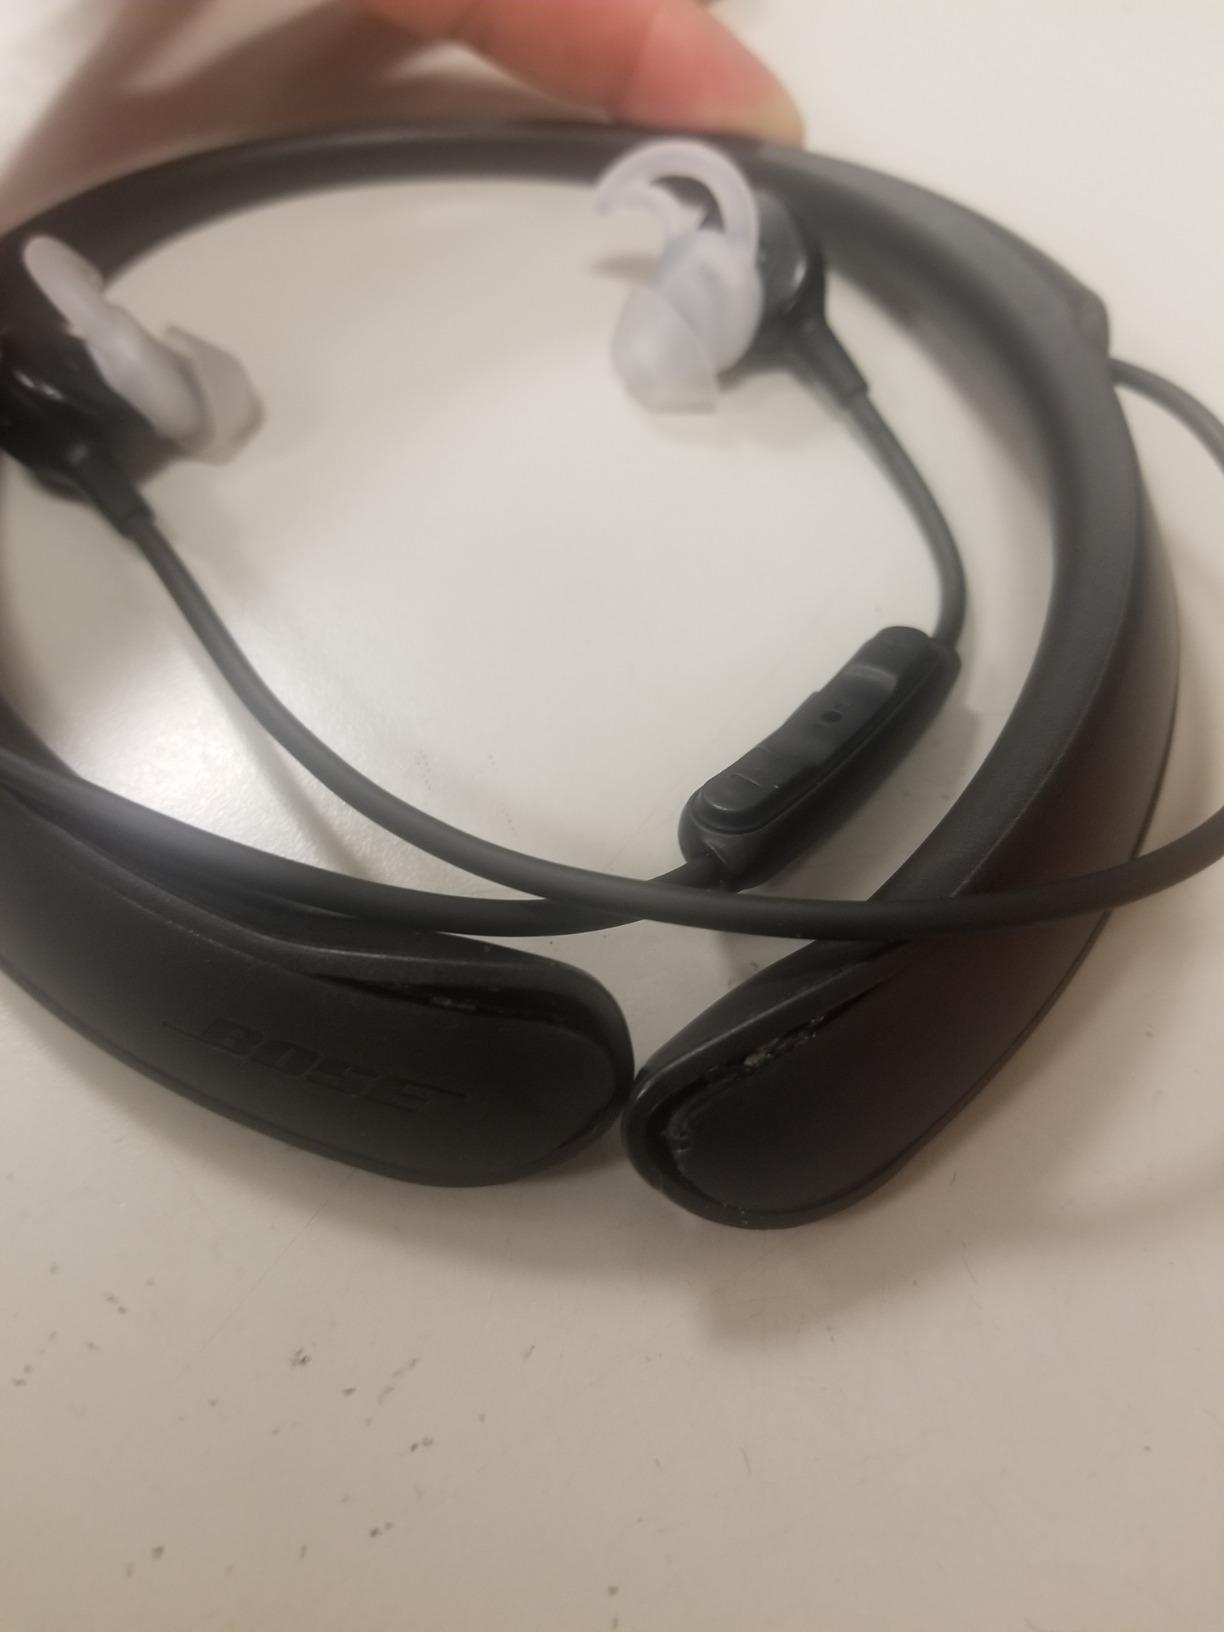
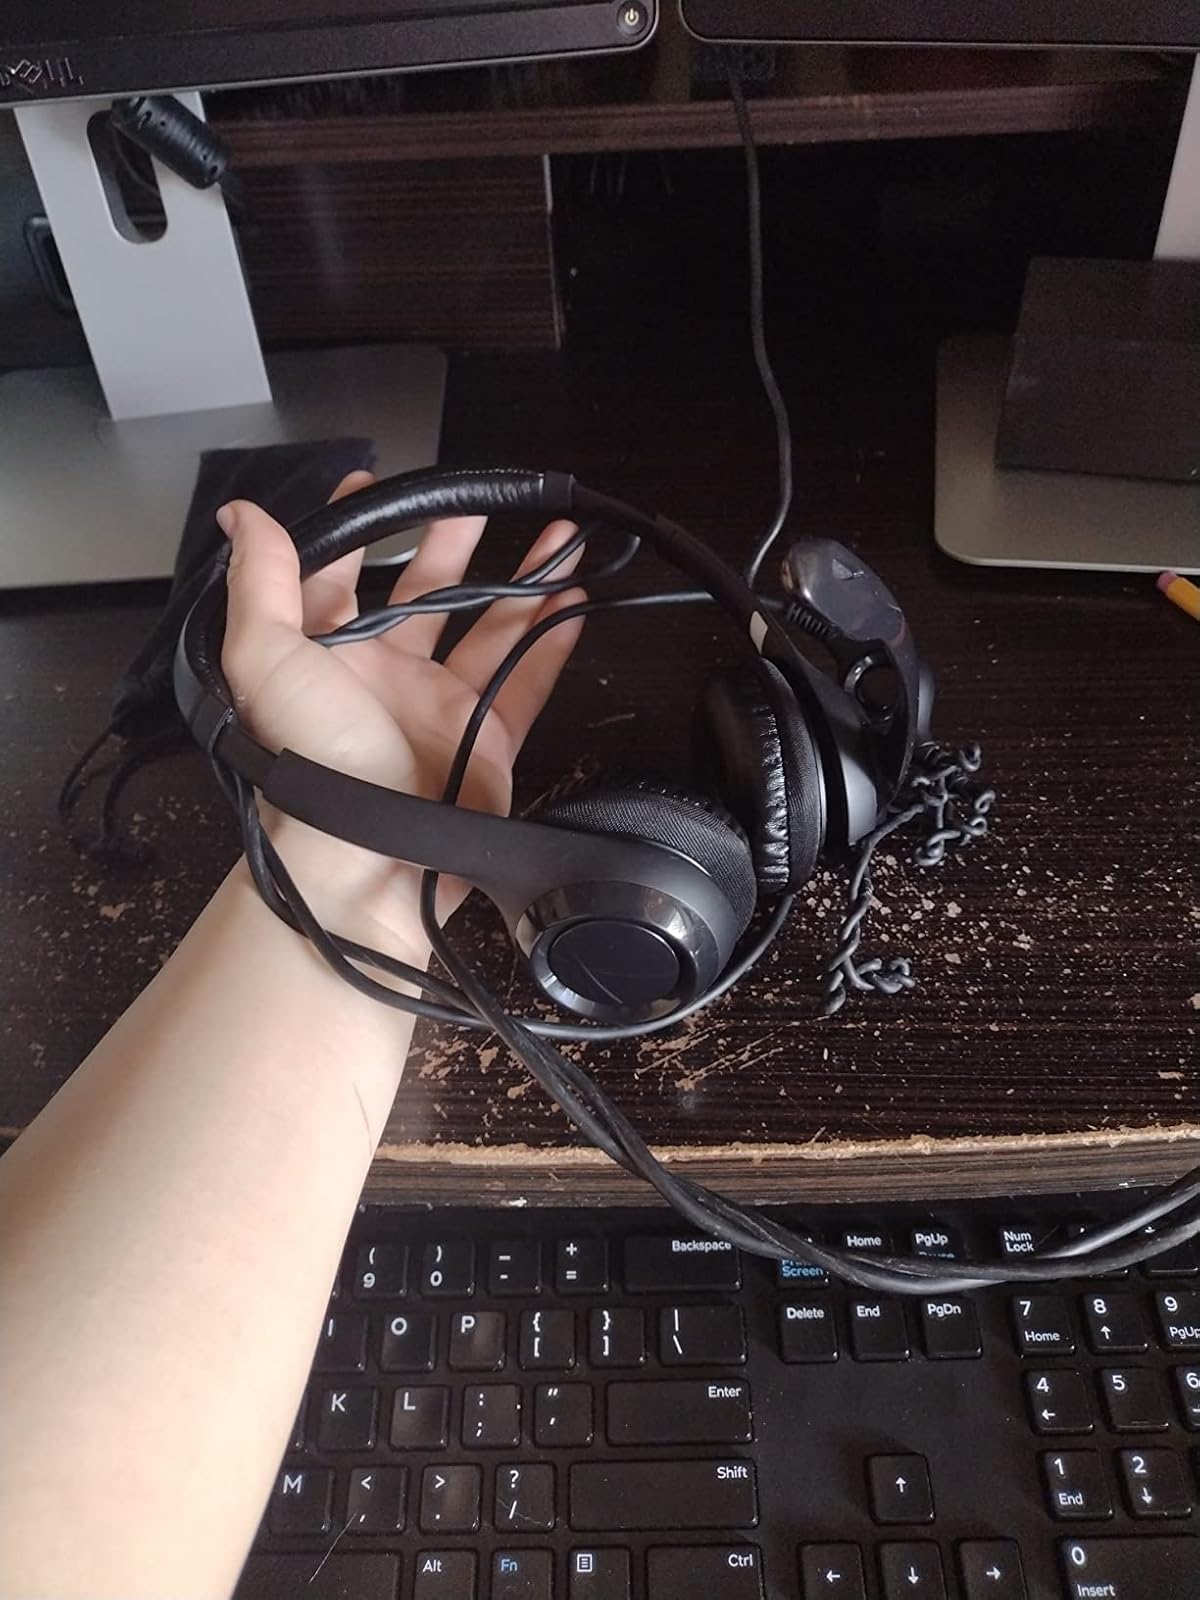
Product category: headphones
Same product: no